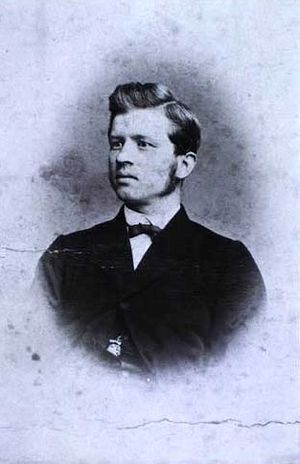
V.A. Falbe-Hansen
V.A. Falbe-Hansen i 1867
Vigand Andreas Falbe-Hansen f. Vigant var en dansk konferensråd, nationaløkonom, dr.jur., professor og politiker, broder til litteraturforskeren Ida Falbe-Hansen.